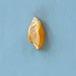
Maize quality: Bad